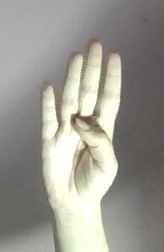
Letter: kaaf